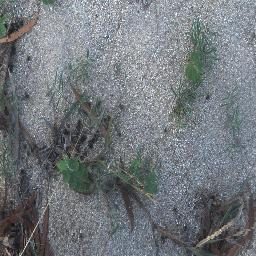
Label: negative